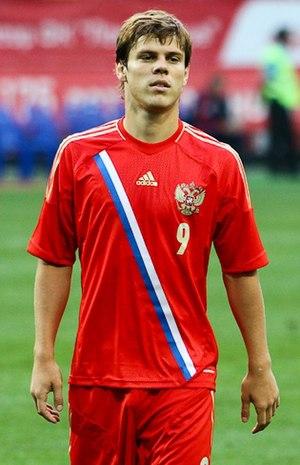
Cet article relate le parcours de l'équipe de Russie de football lors de la Coupe du monde de football 2014 organisée au Brésil du 12 juin au 13 juillet 2014.
L'équipe de Russie de football est la sélection de joueurs russes représentant le pays lors des compétitions internationales de football masculin, sous l'égide de la Fédération de Russie de football.